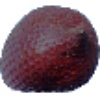
Label: Salak 1